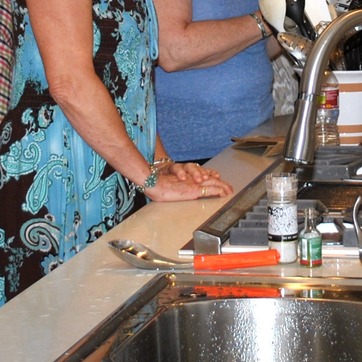
Material: skin